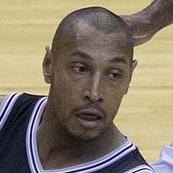
Age: 31